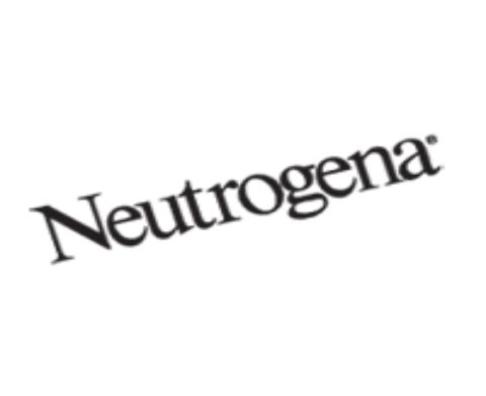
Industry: Necessities